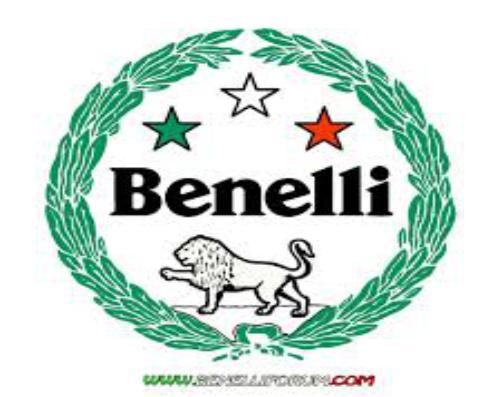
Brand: Benelli
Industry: Transportation